Chas Gerretsen

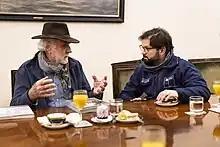
Gerretsen with Chilean President Gabriel Boric

In 1973 he won the Robert Capa Gold Medal with David Burnett and Raymond Depardon. He is best known for his coverage of the 1973 Chilean coup d'état. His famous photograph of General Pinochet became the embodiment of the Latin American Dictator, the opposite side of the political spectrum to Alberto Korda photograph of Che Gueverra (Guerrillero Heroico).